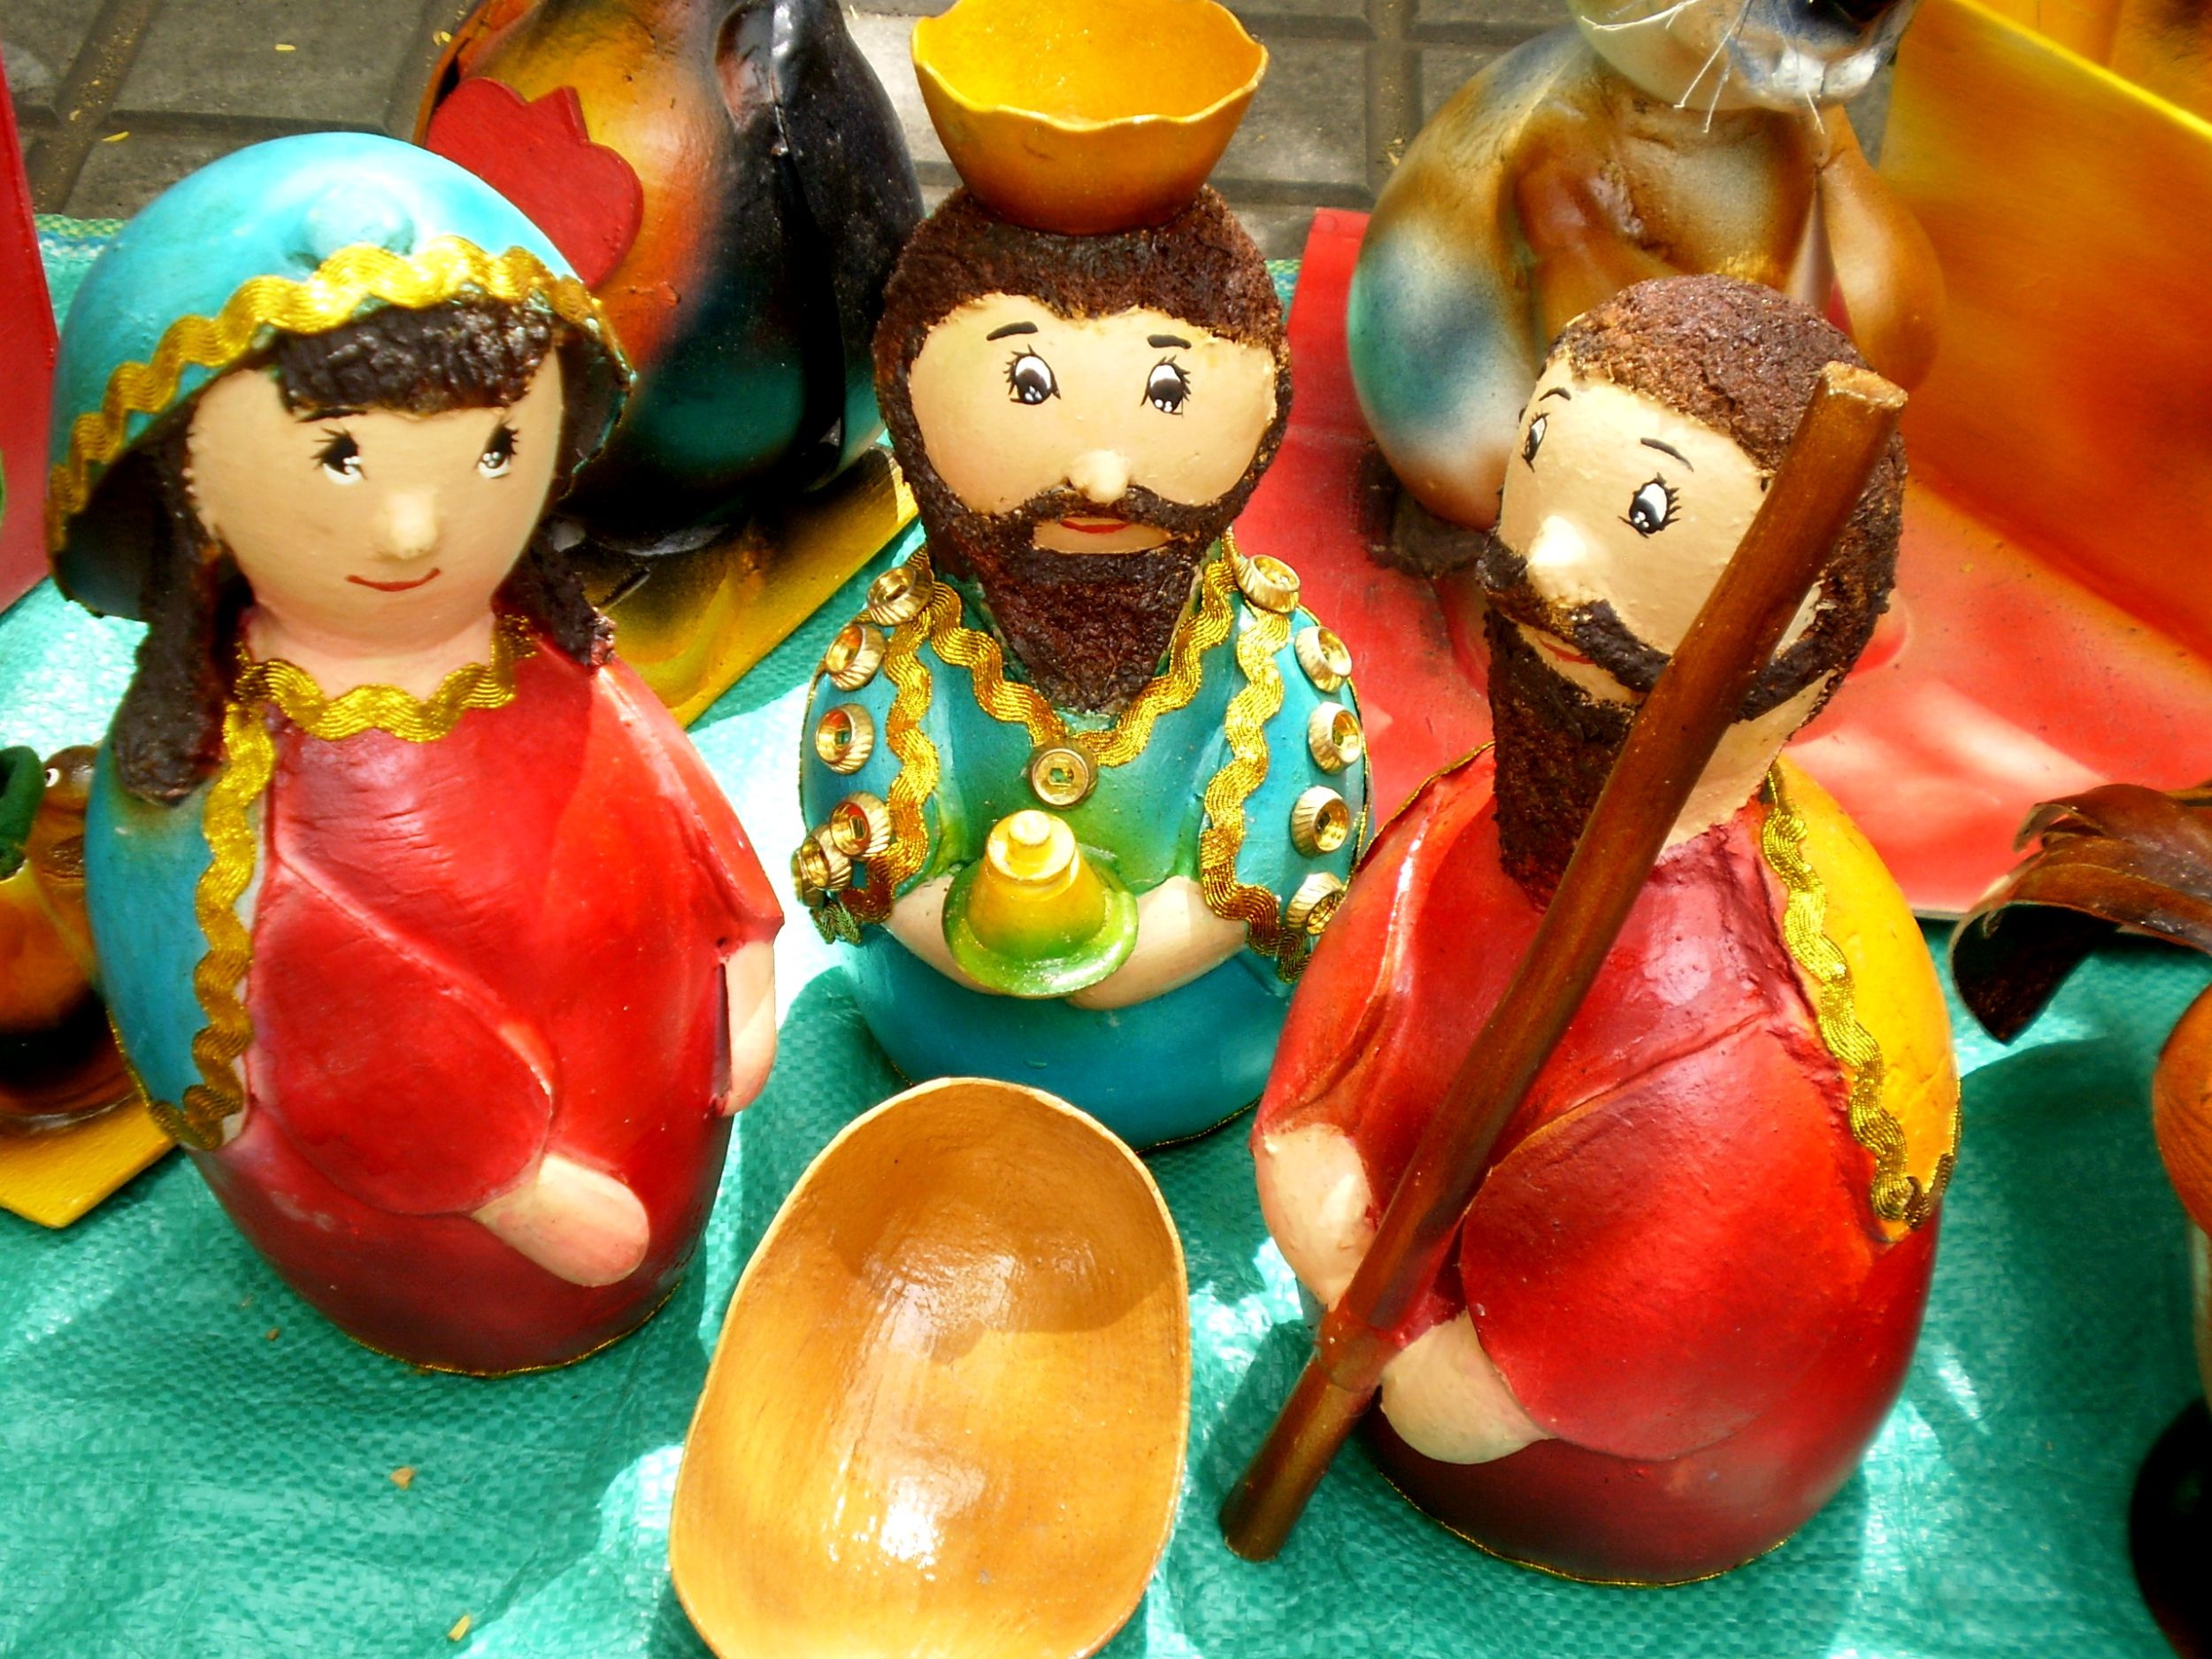
food, color, toy, crafts, figurine, sweetness, colombian, ecrafts, totumo colombiann